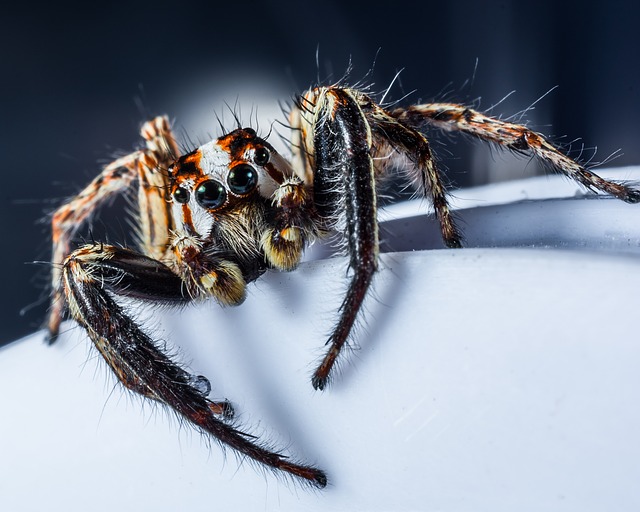
Label: ragno